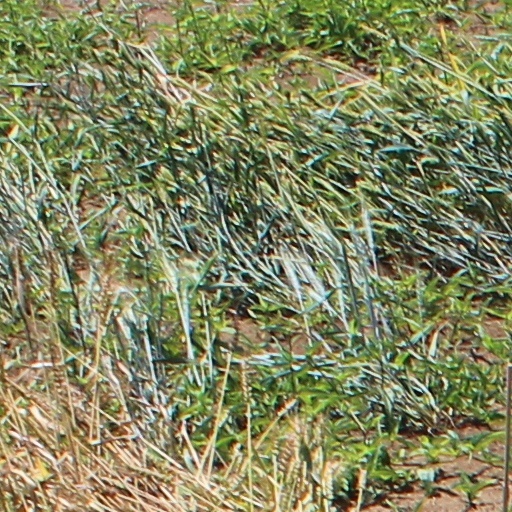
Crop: wheat